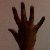
The image shows a hand gesture representing the number 5 in Indian Sign Language.